Renhua County

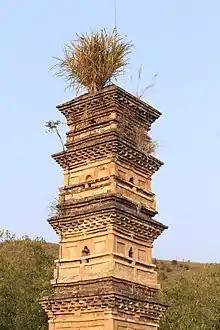
Yunlong Temple Tower

Built in 1915, Shuangfeng Fort is located in the town of , to the west of Renhua County's center. It covers . Shuangfeng Fort served as a defensive fort, made from limestone and ancient black brick which made it very strong. The fort is surrounded by a moat. In 1928, forces from the Red Army and the Kuomintang fought at Shuangfeng Fort. In 2006, Shuangfeng Fort was approved by the State Council on the sixth batch of national key cultural relic unit under state protection list.